Morgan's Wonderland

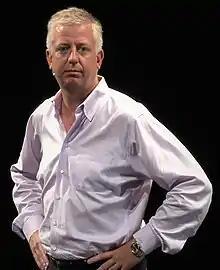
Gordon Hartman speaks at TEDx San Antonio in 2021

In 2005, Hartman sold his homebuilding business to establish The Gordon Hartman Family Foundation so he and his wife, Maggie, could aid children and adults with special needs. During a family vacation, their disabled daughter Morgan wanted to play with kids tossing a ball in a hotel swimming pool, but when she approached them, they abruptly took their ball and vanished. "I'll never forget the look of anguish and dismay on Morgan's face, so I decided there had to be a way to bridge the gap of misunderstanding about people with special needs. That incident was the tipping point for Morgan's Wonderland and ultimately Morgan's Inspiration Island," Hartman said.